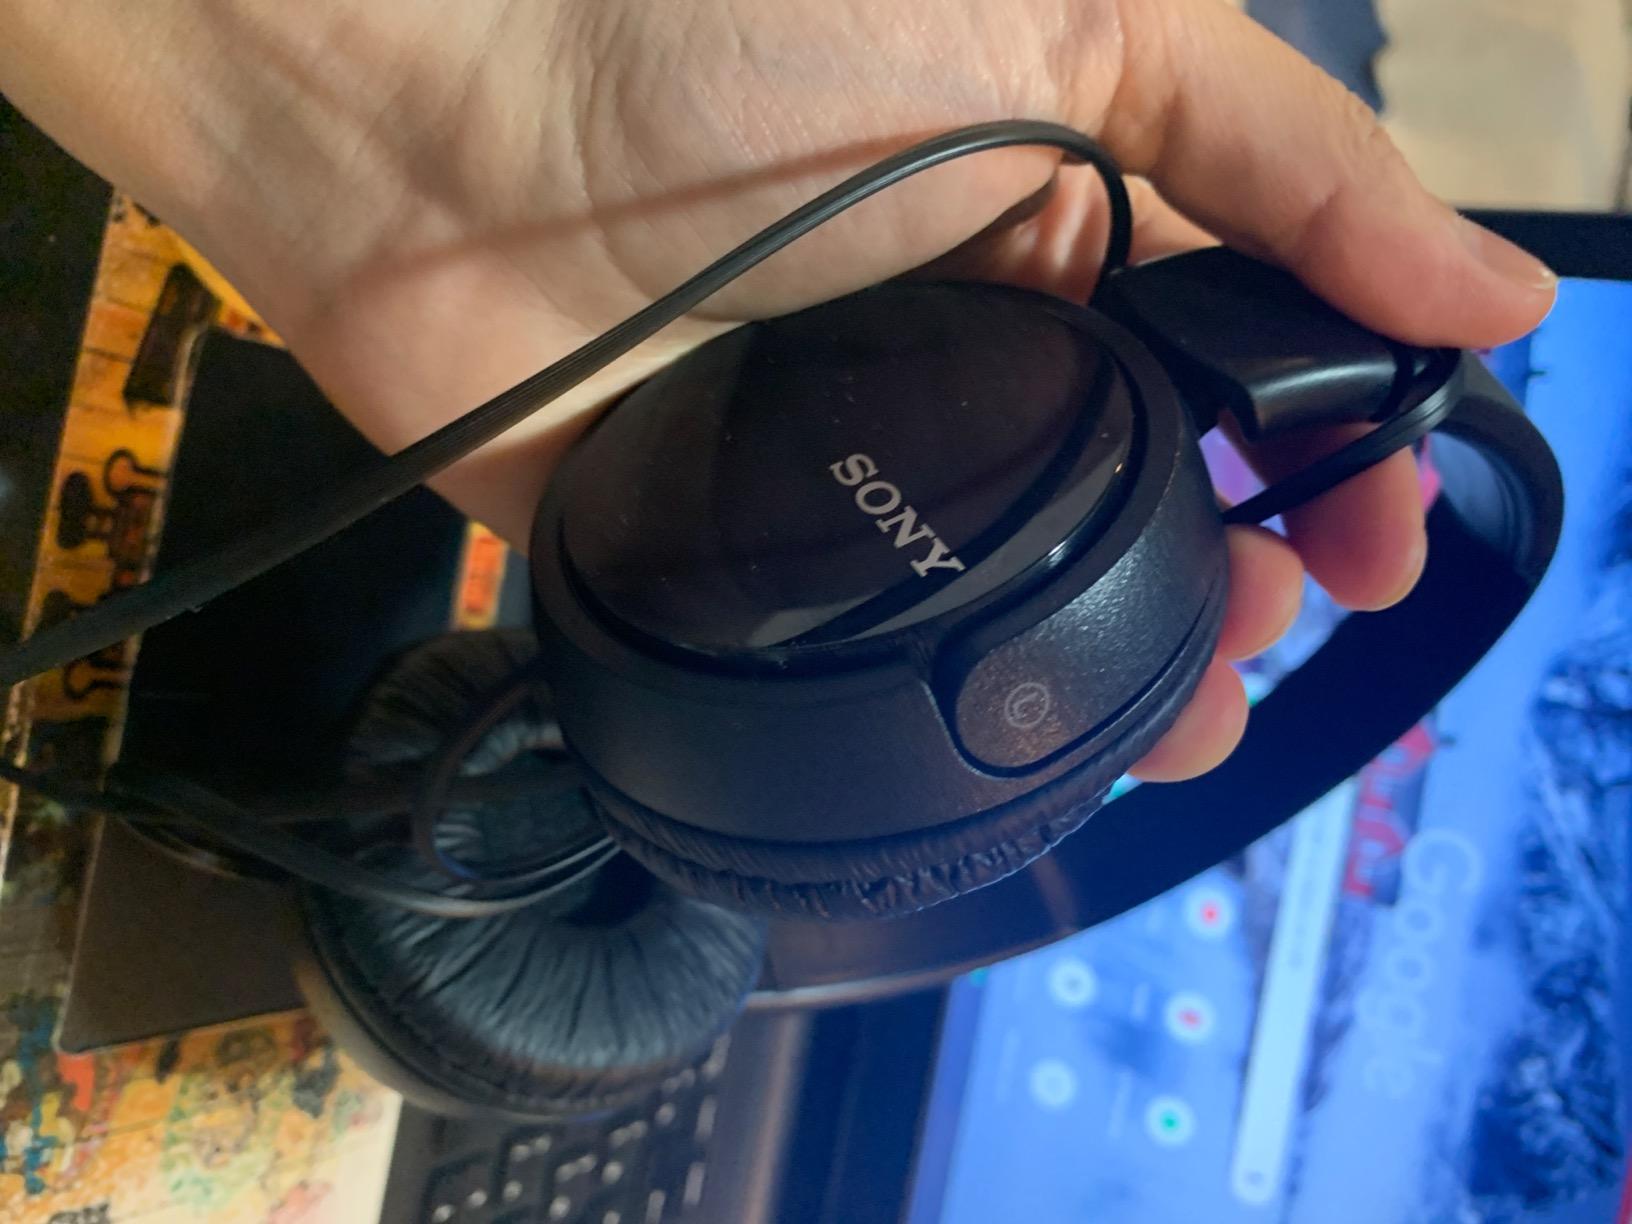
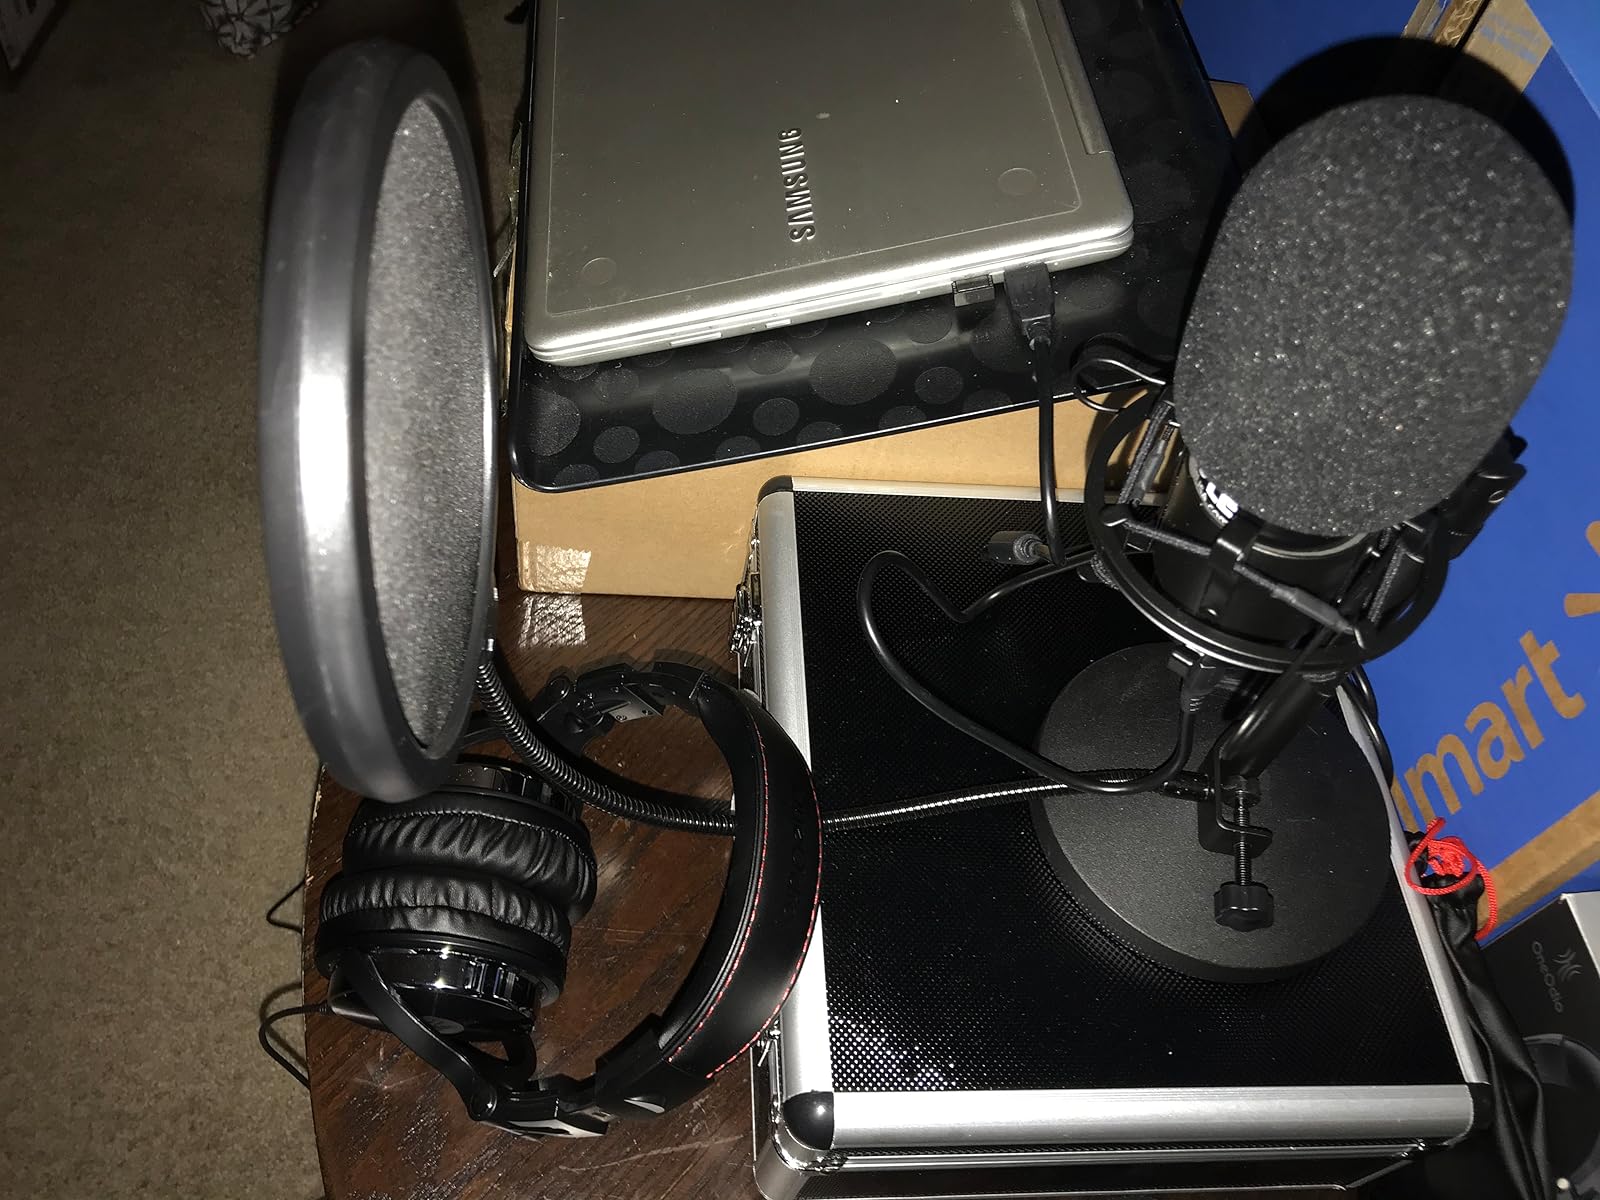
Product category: headphones
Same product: no